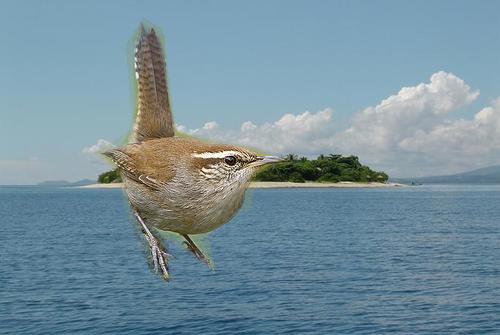
Bird species: Bewick_Wren
Bird type: landbird
Background: water